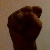
The image shows a hand gesture representing the letter 'S' in Indian Sign Language.